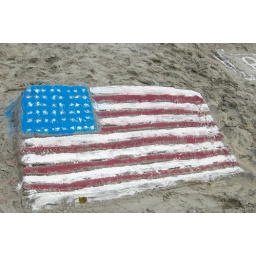
sand castle competition in Imperial beach 2008